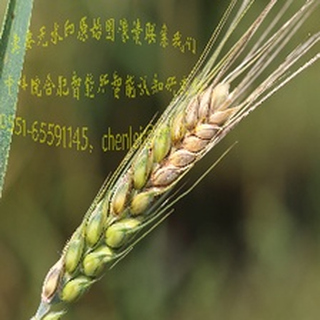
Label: wheat_fusarium_head_blight